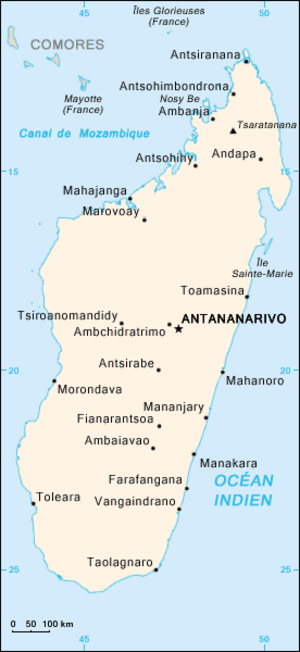
Madagascar, en forme longue la république de Madagascar, est un État insulaire situé dans l'océan Indien et géographiquement rattaché au continent africain, dont il est séparé par le canal du Mozambique. C’est la cinquième plus grande île du monde après l'Australie, le Groenland, la Nouvelle-Guinée et Bornéo. Longue de 1 580 km et large de 580 km, Madagascar couvre une superficie de 587 000 km². Sa capitale est Antananarivo et le pays a pour monnaie l'ariary. Ses habitants, les Malgaches, sont un peuple austronésien parlant une langue malayo-polynésienne : le malgache. Le pays est entouré par d'autres îles et archipels dont l'île Maurice, les Seychelles, Mayotte, les Comores et La Réunion.